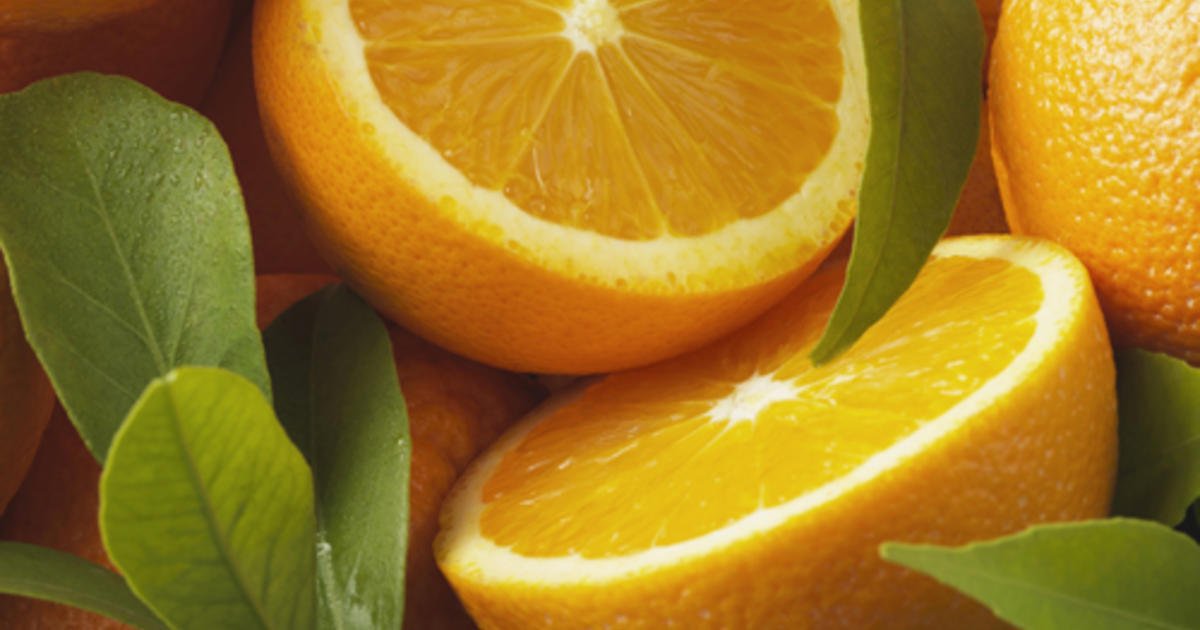
Label: Orange